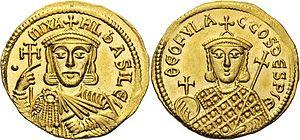
Michel Iᵉʳ Rhangabé, né vers 770 et mort le 11 janvier 844, est un empereur byzantin de 811 à 813.